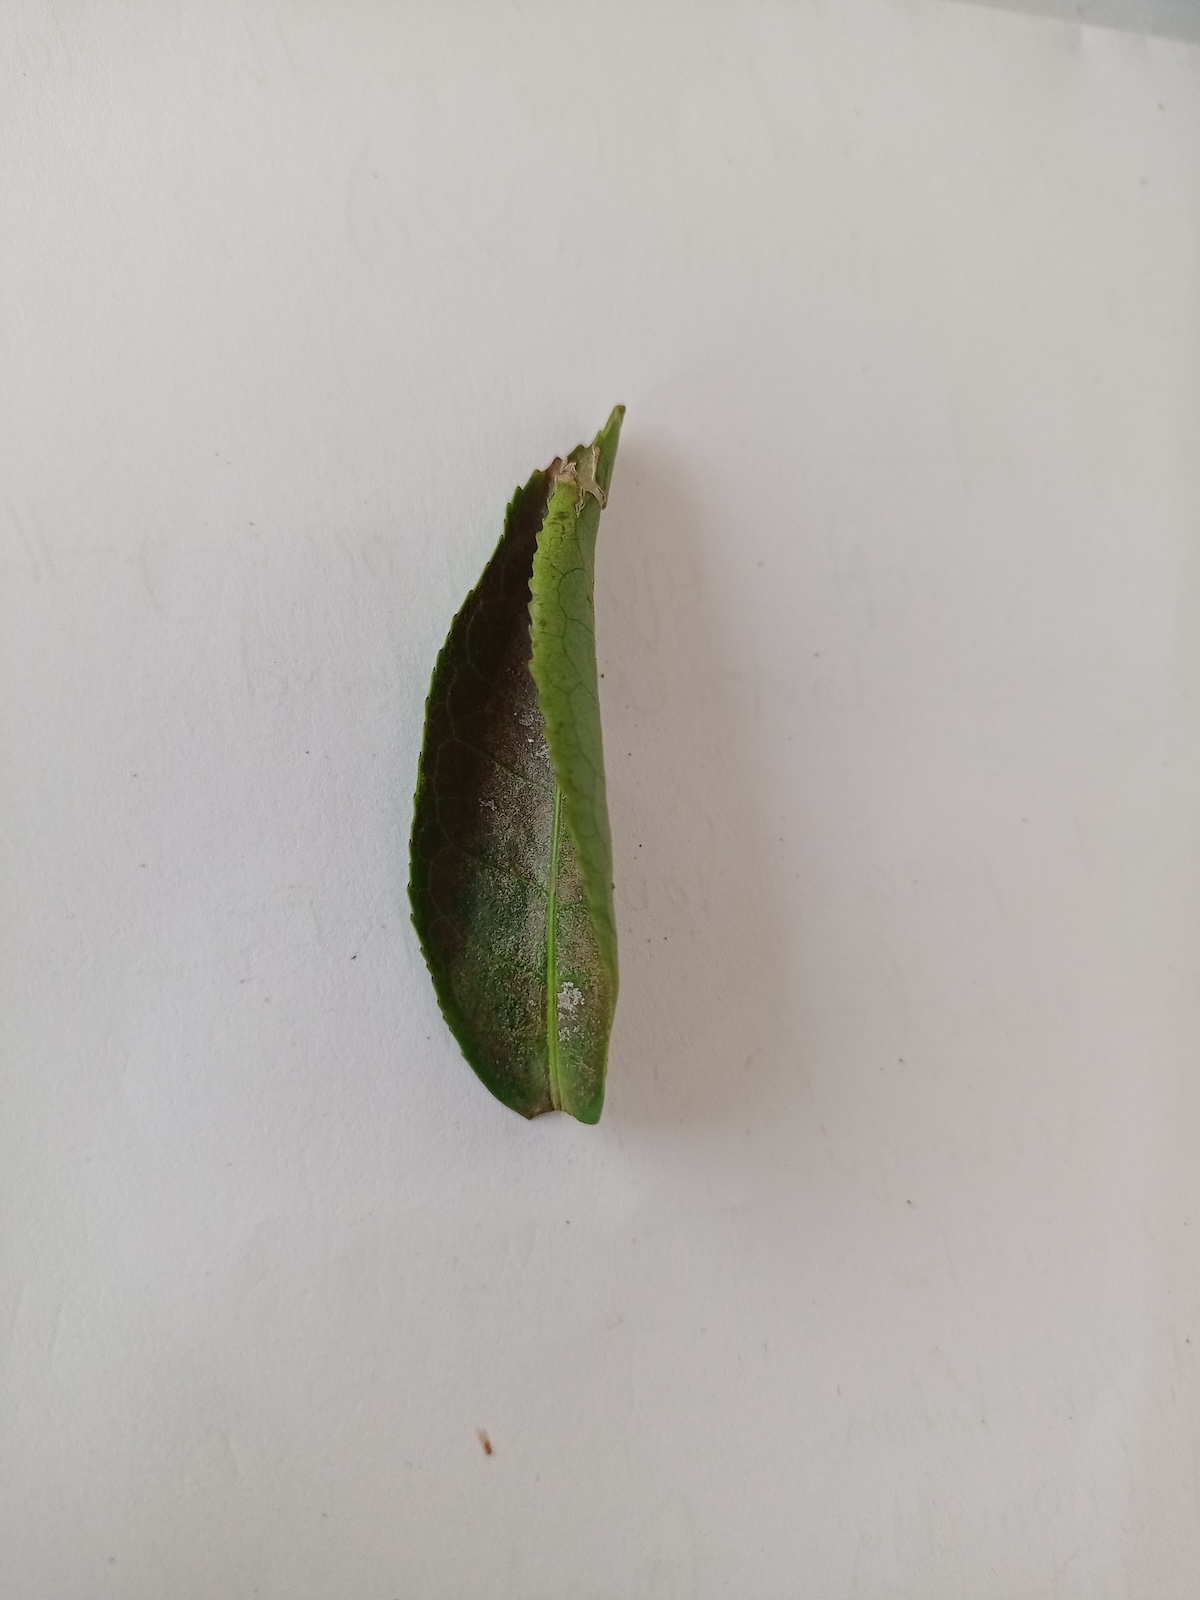
Label: Red spider